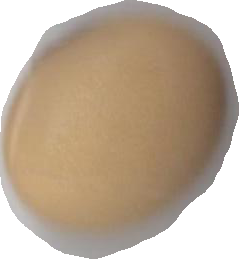
Variety: Anjasmoro